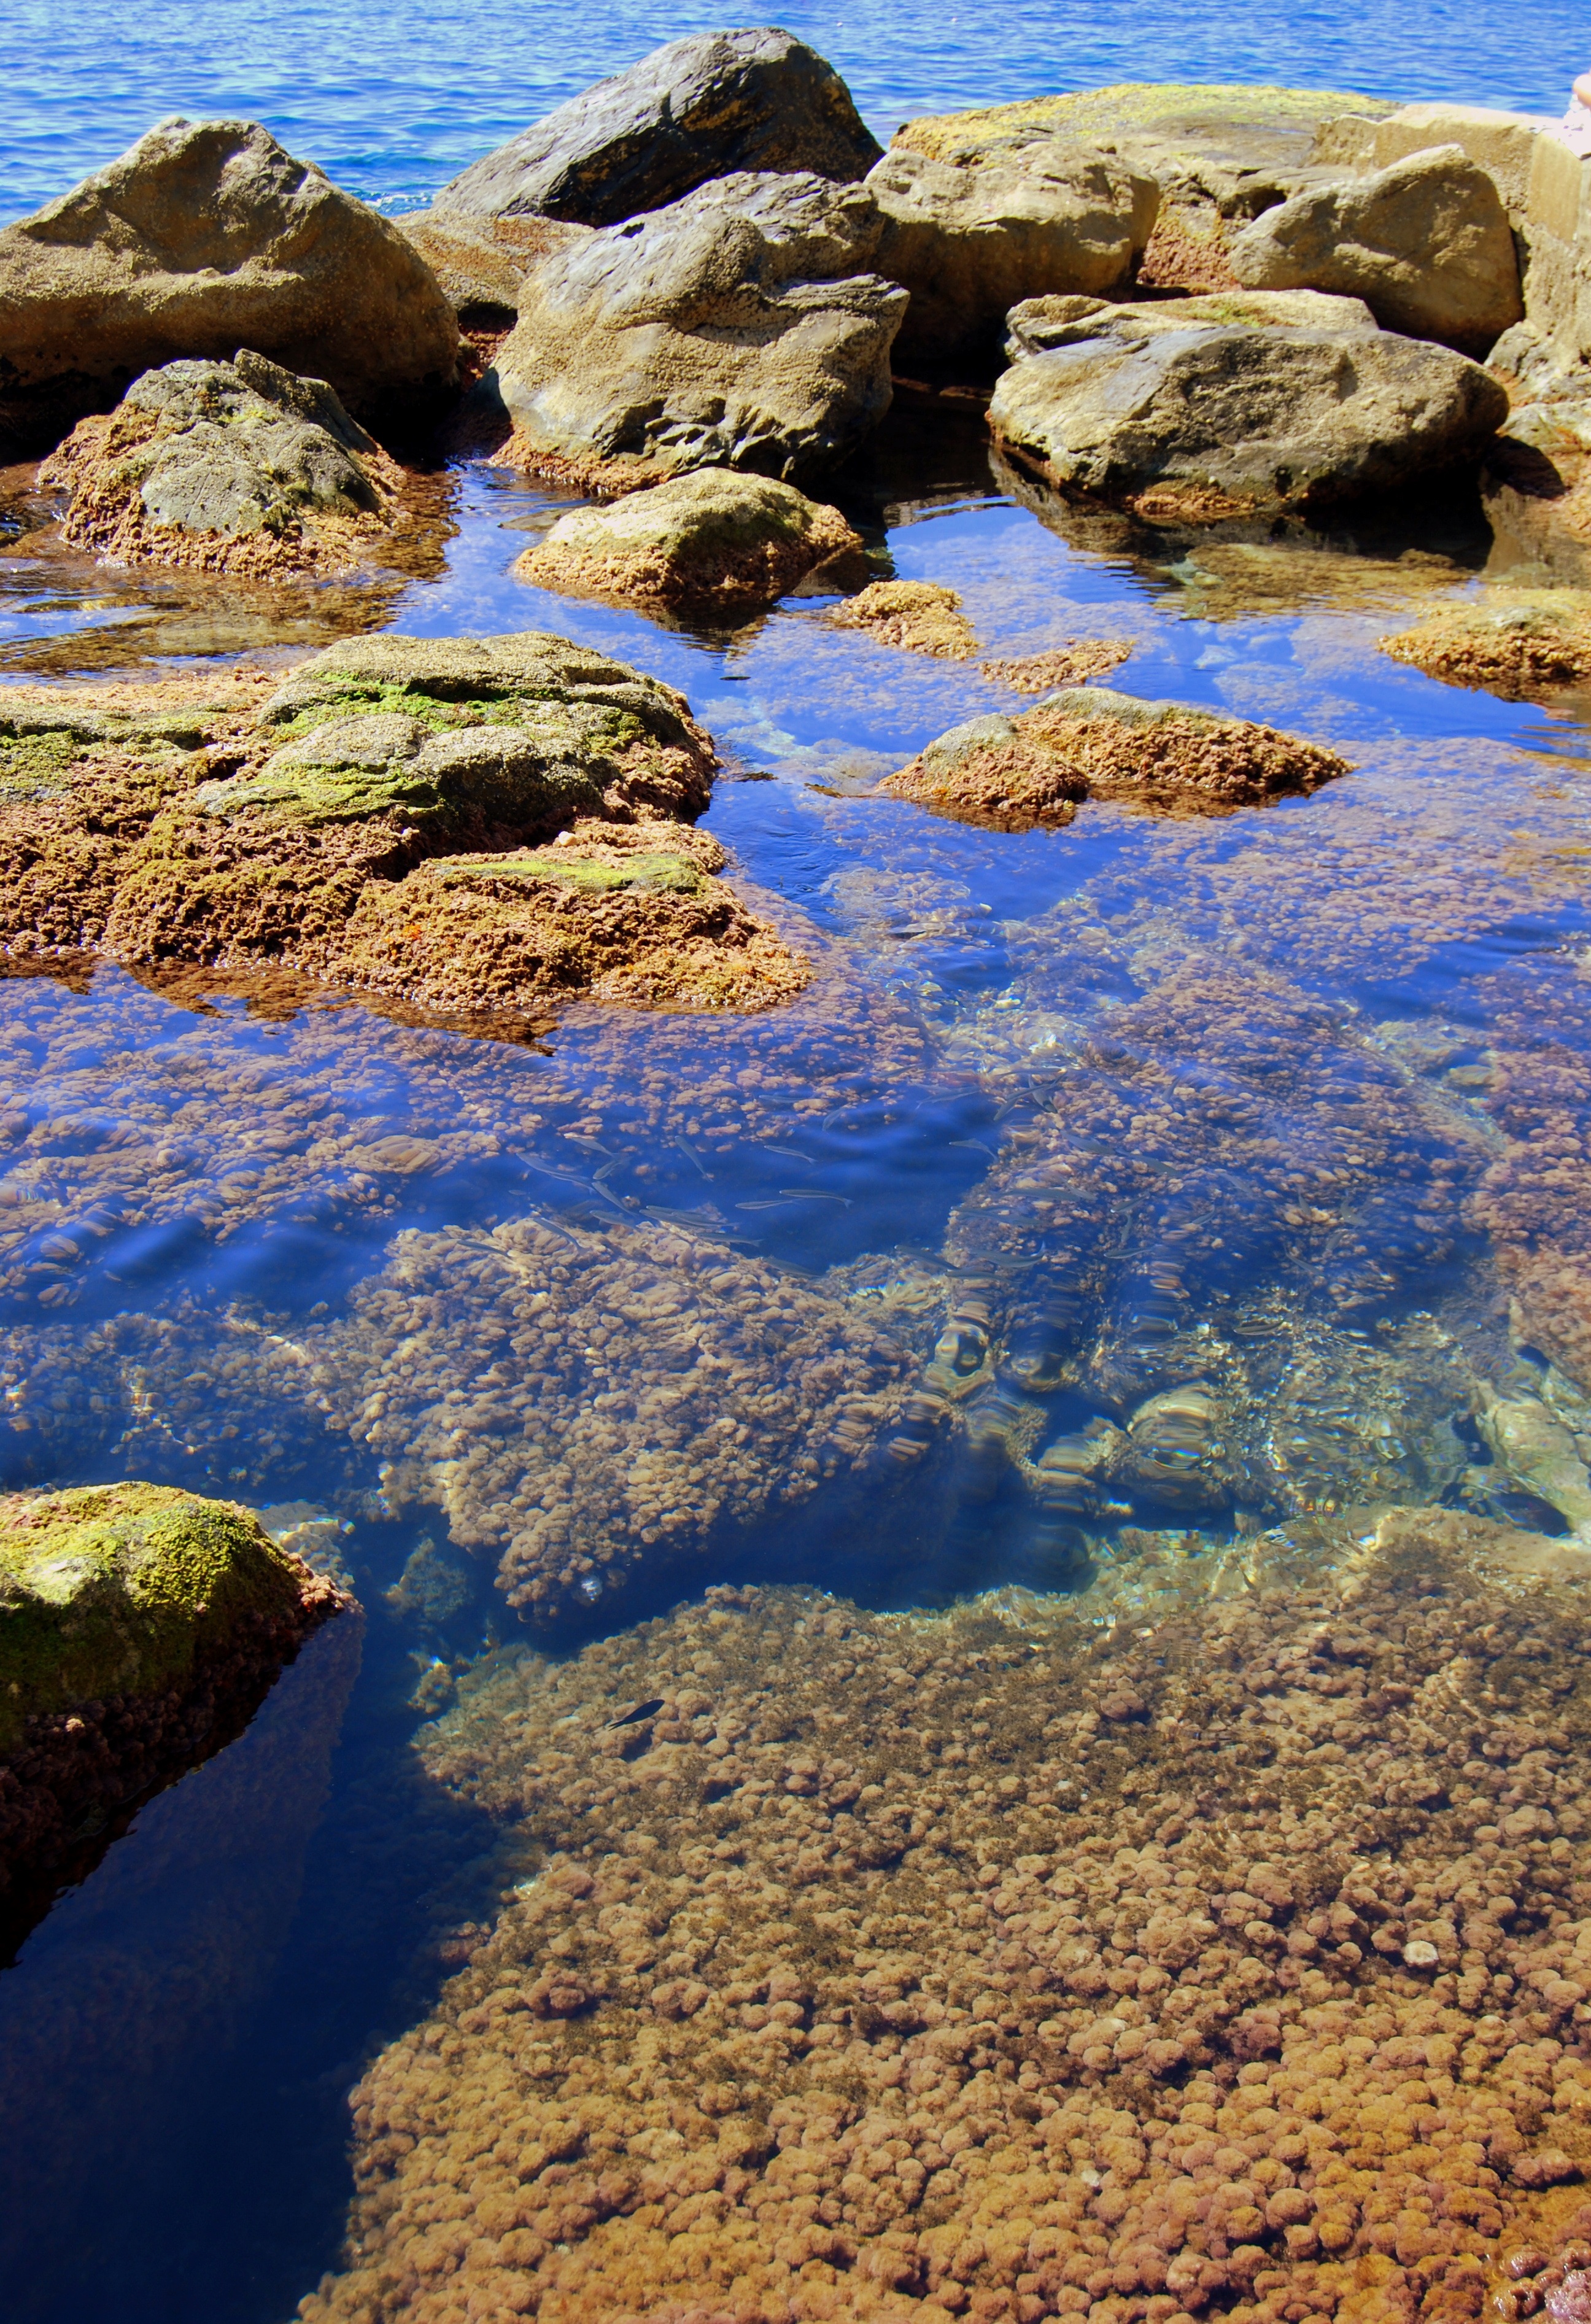
landscape, sea, coast, water, nature, rock, ocean, wilderness, mountain, shore, lake, river, formation, cliff, clear, stream, reflection, bay, terrain, body of water, transparent, rocks, geology, plateau, costa, loch, cape, landform, aerial photography, tide pool, natural environment, geographical feature